Selay Ghaffar

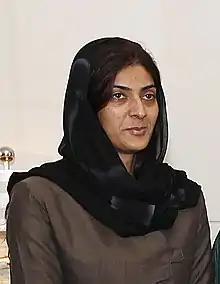
Ghaffar during a meeting with several other Afghan politicians and Hillary Clinton in 2011.

Selay Ghaffar in Farah province in western Afghanistan. She is the daughter of a freedom fighter and left-wing intellectual. When she was 3-months old, her family fled Afghanistan to live as a refugee in neighboring Iran (then Pakistan). As she was born into an intellectual family, she grew up with high motivation to always fight and struggle for the rights of devastated people. She started her career as a social activist by helping Afghan children and women in refugee camps back in Pakistan.